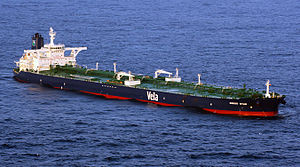
Sirius Star
Sirius Star opankret tæt på den somaliske havneby Harardhere
MV Sirius Star er et tankskib ejet af Vela International Marine. Med en længde på 330 meter og en kapacitet på 2.000.000 tønder råolie klassificeres skibet som supertanker. Vela har hovedsæde i Forenede Arabiske Emirater og er et datterselskab af det saudi-arabiske statsejede olieselskab Saudi Aramco.